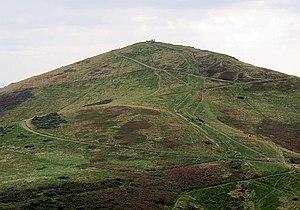
Worcestershire Beacon, populairement Worcester Beacon ou The Beacon, est un sommet du Royaume-Uni culminant à 425 mètres d'altitude dans le comté du Worcestershire, dont il constitue le point culminant, en Angleterre. C'est également le plus haut sommet des collines de Malvern, qui sont classées en tant qu'Area of Outstanding Natural Beauty. Le sommet est traversé par un chemin appartenant à un réseau de fortifications actif probablement de l'âge du bronze au Moyen Âge. Il a également servi à plusieurs reprises comme point de signalement par le déclenchement de feux d'alerte et constitue, par son panorama, un bon site d'observation.